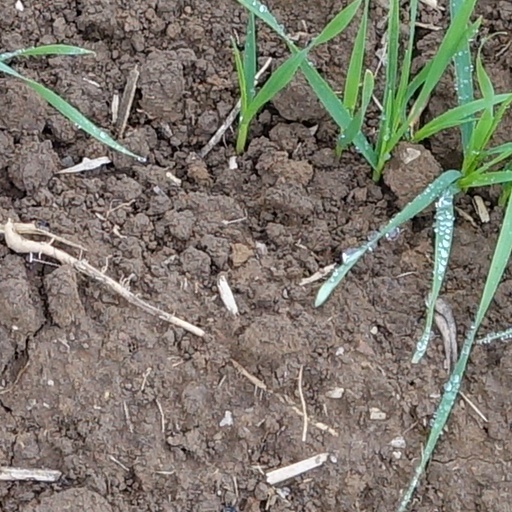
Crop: wheat